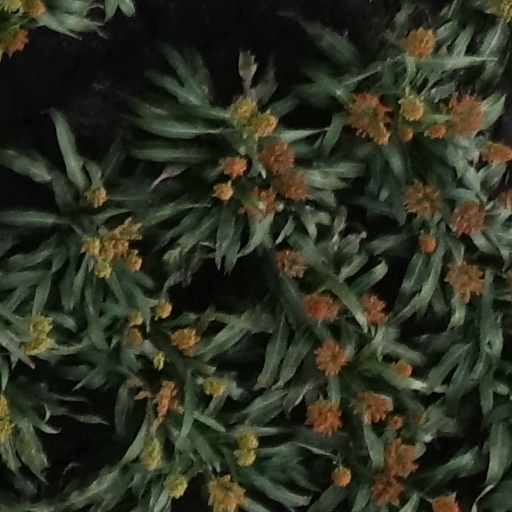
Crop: sorghum